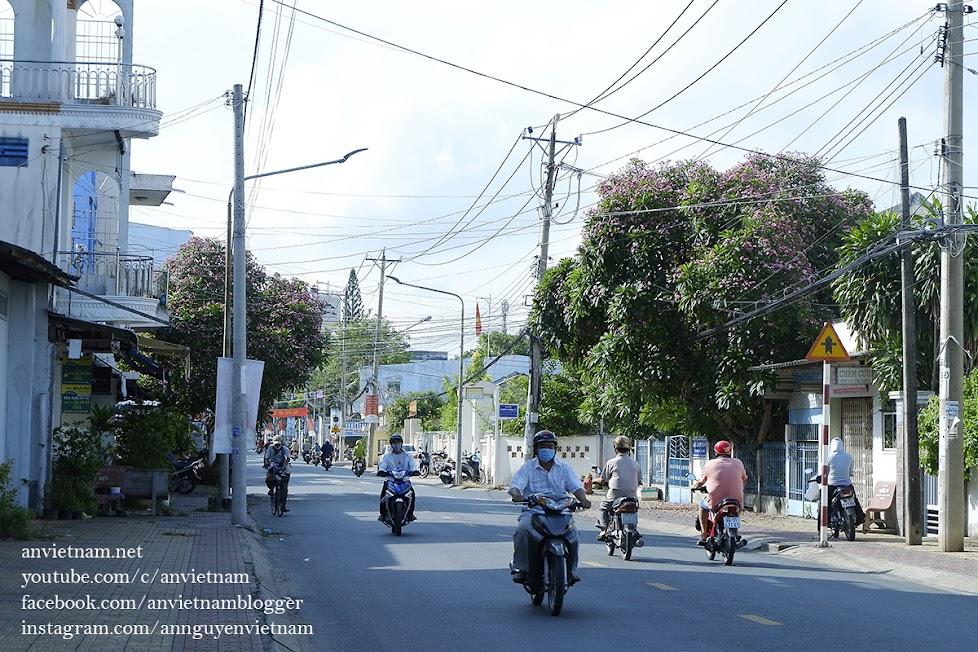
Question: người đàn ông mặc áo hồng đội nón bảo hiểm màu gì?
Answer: người đàn ông mặc áo hồng đội nón bảo hiểm màu đỏ